Daxingshan Temple

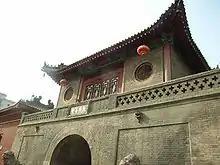
The Shanmen at the temple.

Daxingshan Temple is a Buddhist temple located in Yanta District of Xi'an, Shaanxi.